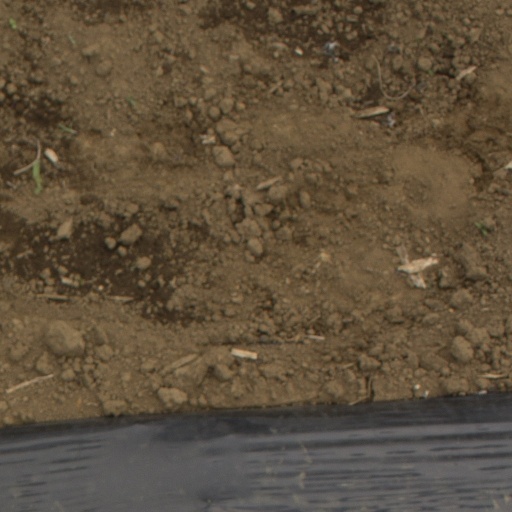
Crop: Jerusalem artichoke